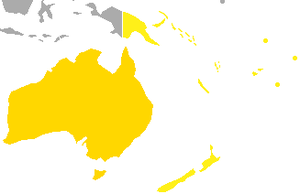
La phase qualificative de la Coupe du monde de football 2006 met aux prises 198 équipes nationales afin de qualifier 32 formations pour disputer la phase finale qui se déroule en Allemagne. Cette phase qualificative se tient entre le printemps 2004 et l'automne 2005.